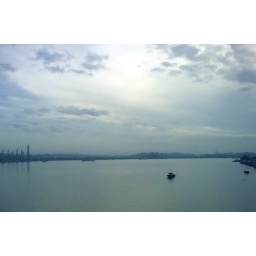
taken from Mahakam Bridge Samarinda in early morning, Samarinda Islamic Centre in left and a tag boat in the river